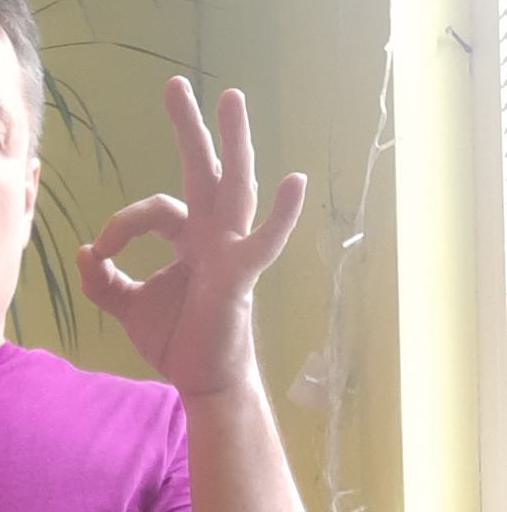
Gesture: ok